William Bryant (convict)

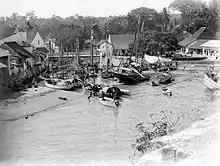
Kupang harbour

The fleet arrived in Port Jackson in New South Wales on 26 January 1788. The original destination had been Botany Bay, but this area was deemed unsuitable for settlement. Within days Bryant and Mary Broad were married, one of five couples to be married by Reverend Richard Johnson in the first marriage ceremony in the new colony. Bryant signed his name on the register; Mary made her mark. Bryant's skills as a fisherman were in demand as the First Fleet had neglected to include enough people with knowledge of farming, fishing or gardening. He was put in charge of fishing and allowed to build a hut for his family in Farm Cove—a rare privilege for a convict. A year later, when rations were dwindling and the colony was going hungry, Bryant was caught holding back some of his catch for his own use and to swap for vegetables and was sentenced to 100 lashes. He was also evicted from his hut and put to work on the brick-making gang, but the colony soon found they could not do without his fishing skills and he returned to his hut and was put back in charge of fishing.